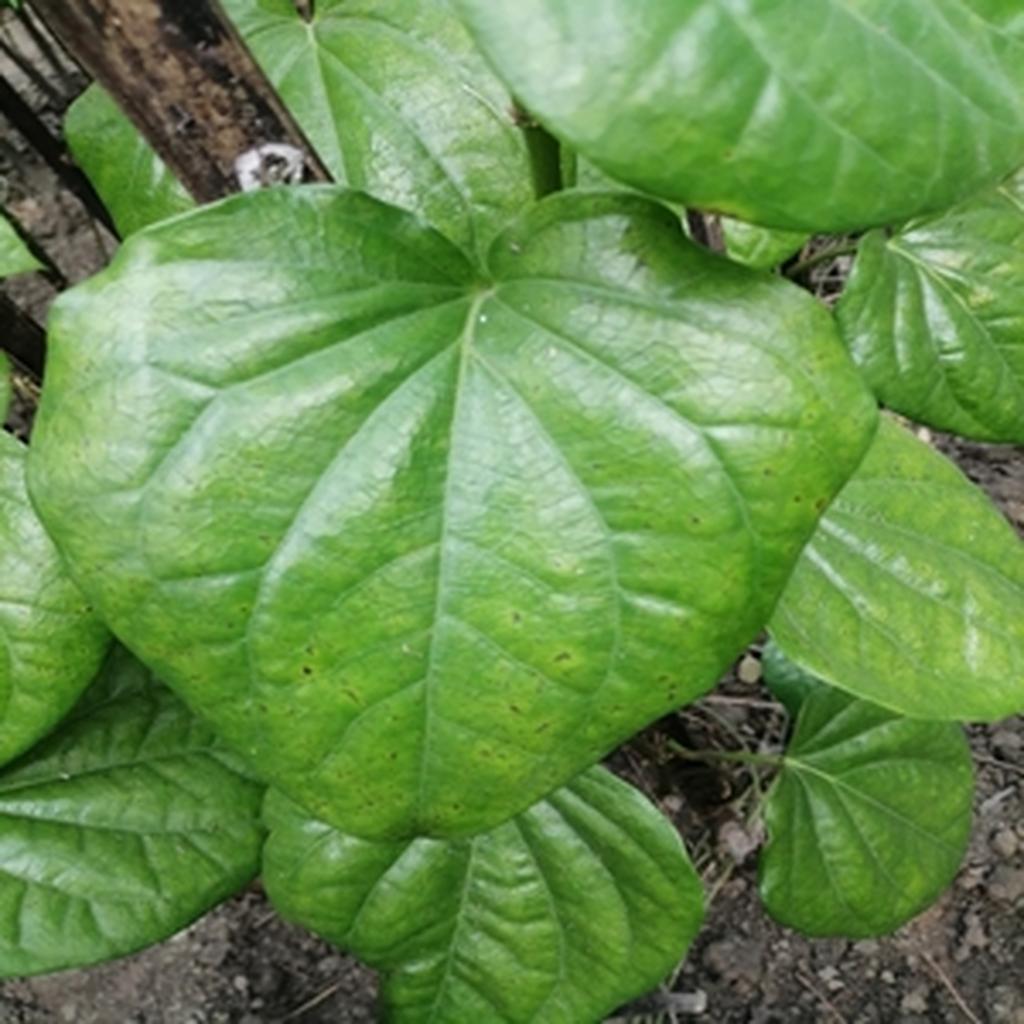
Label: Leaf_Spot